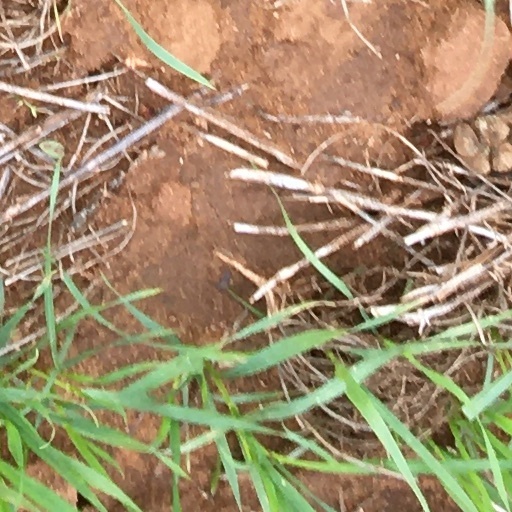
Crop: wheat